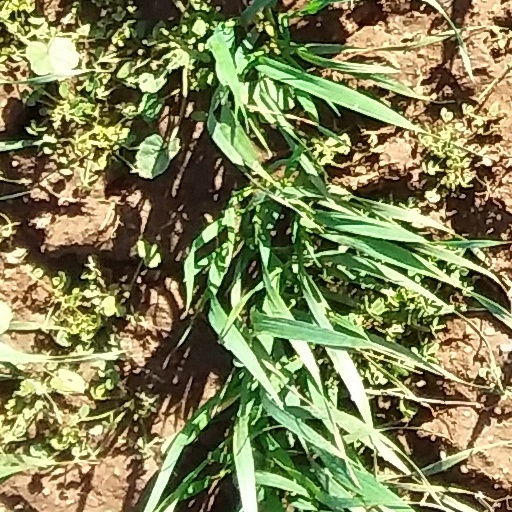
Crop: wheat